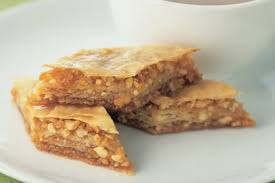
Yemek: baklava